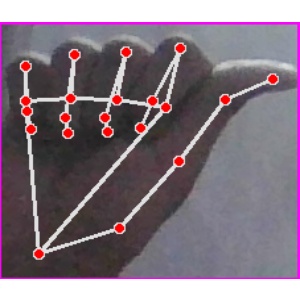
अक्षर: छ